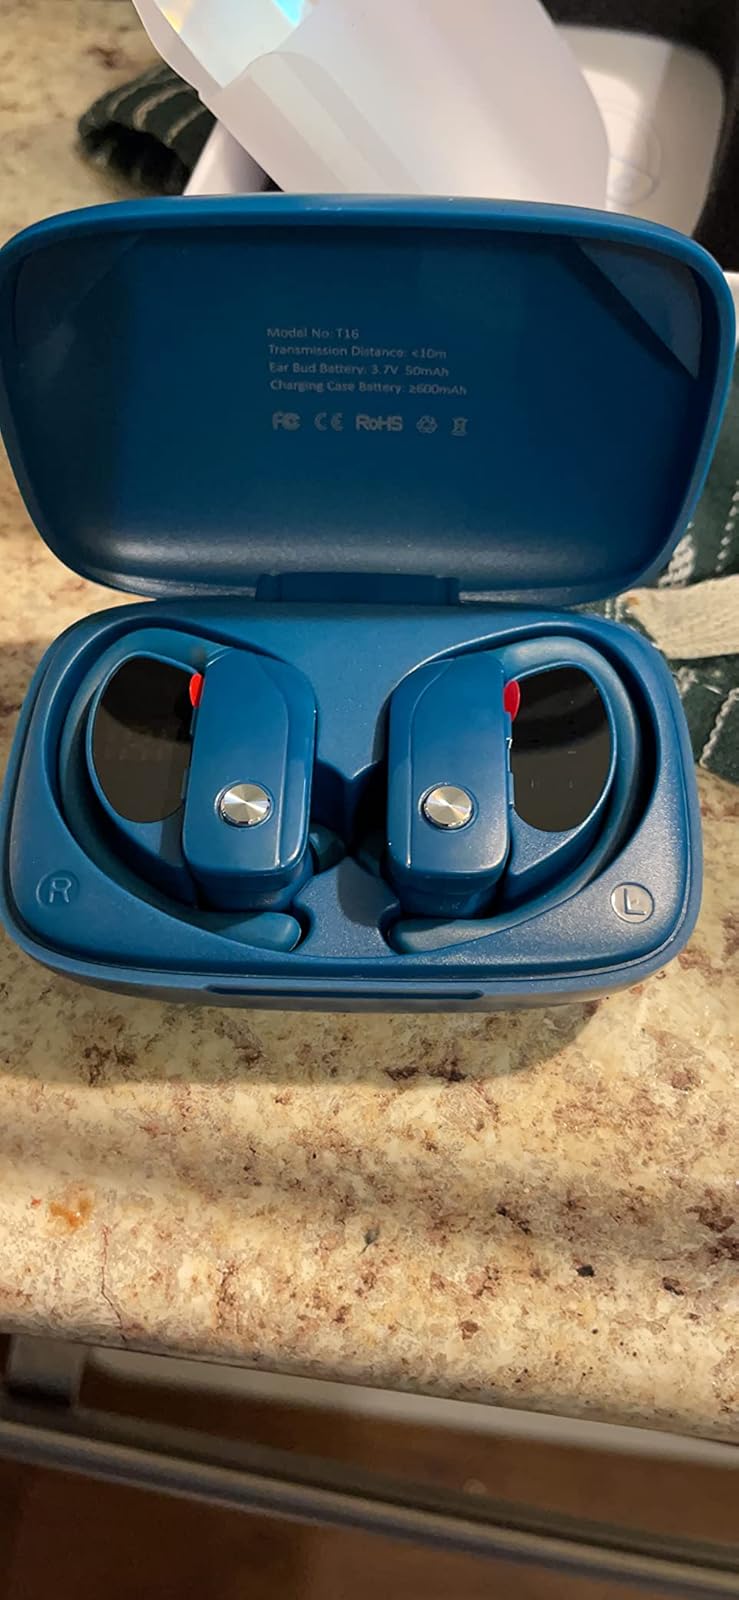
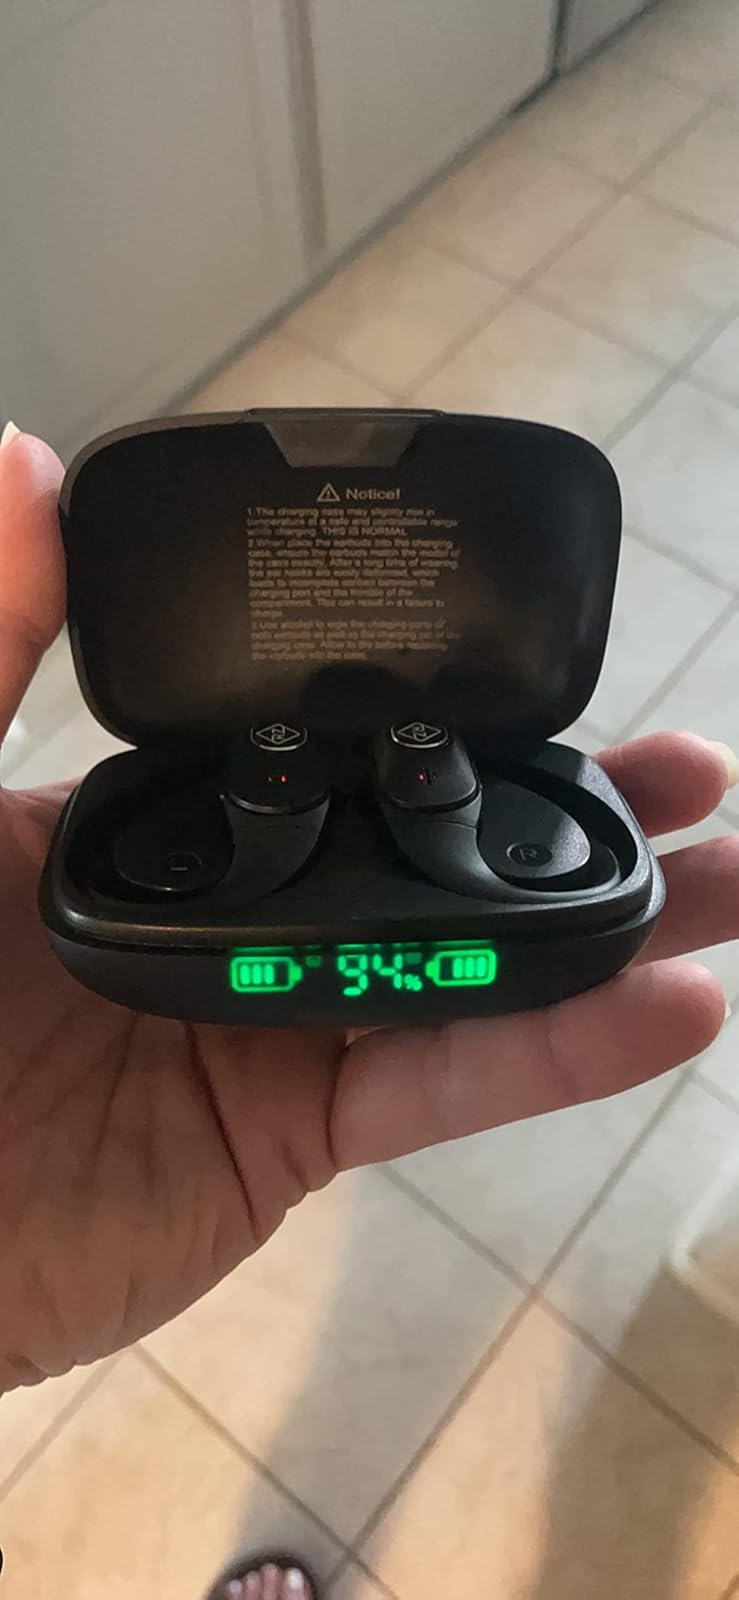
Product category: earbuds
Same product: no